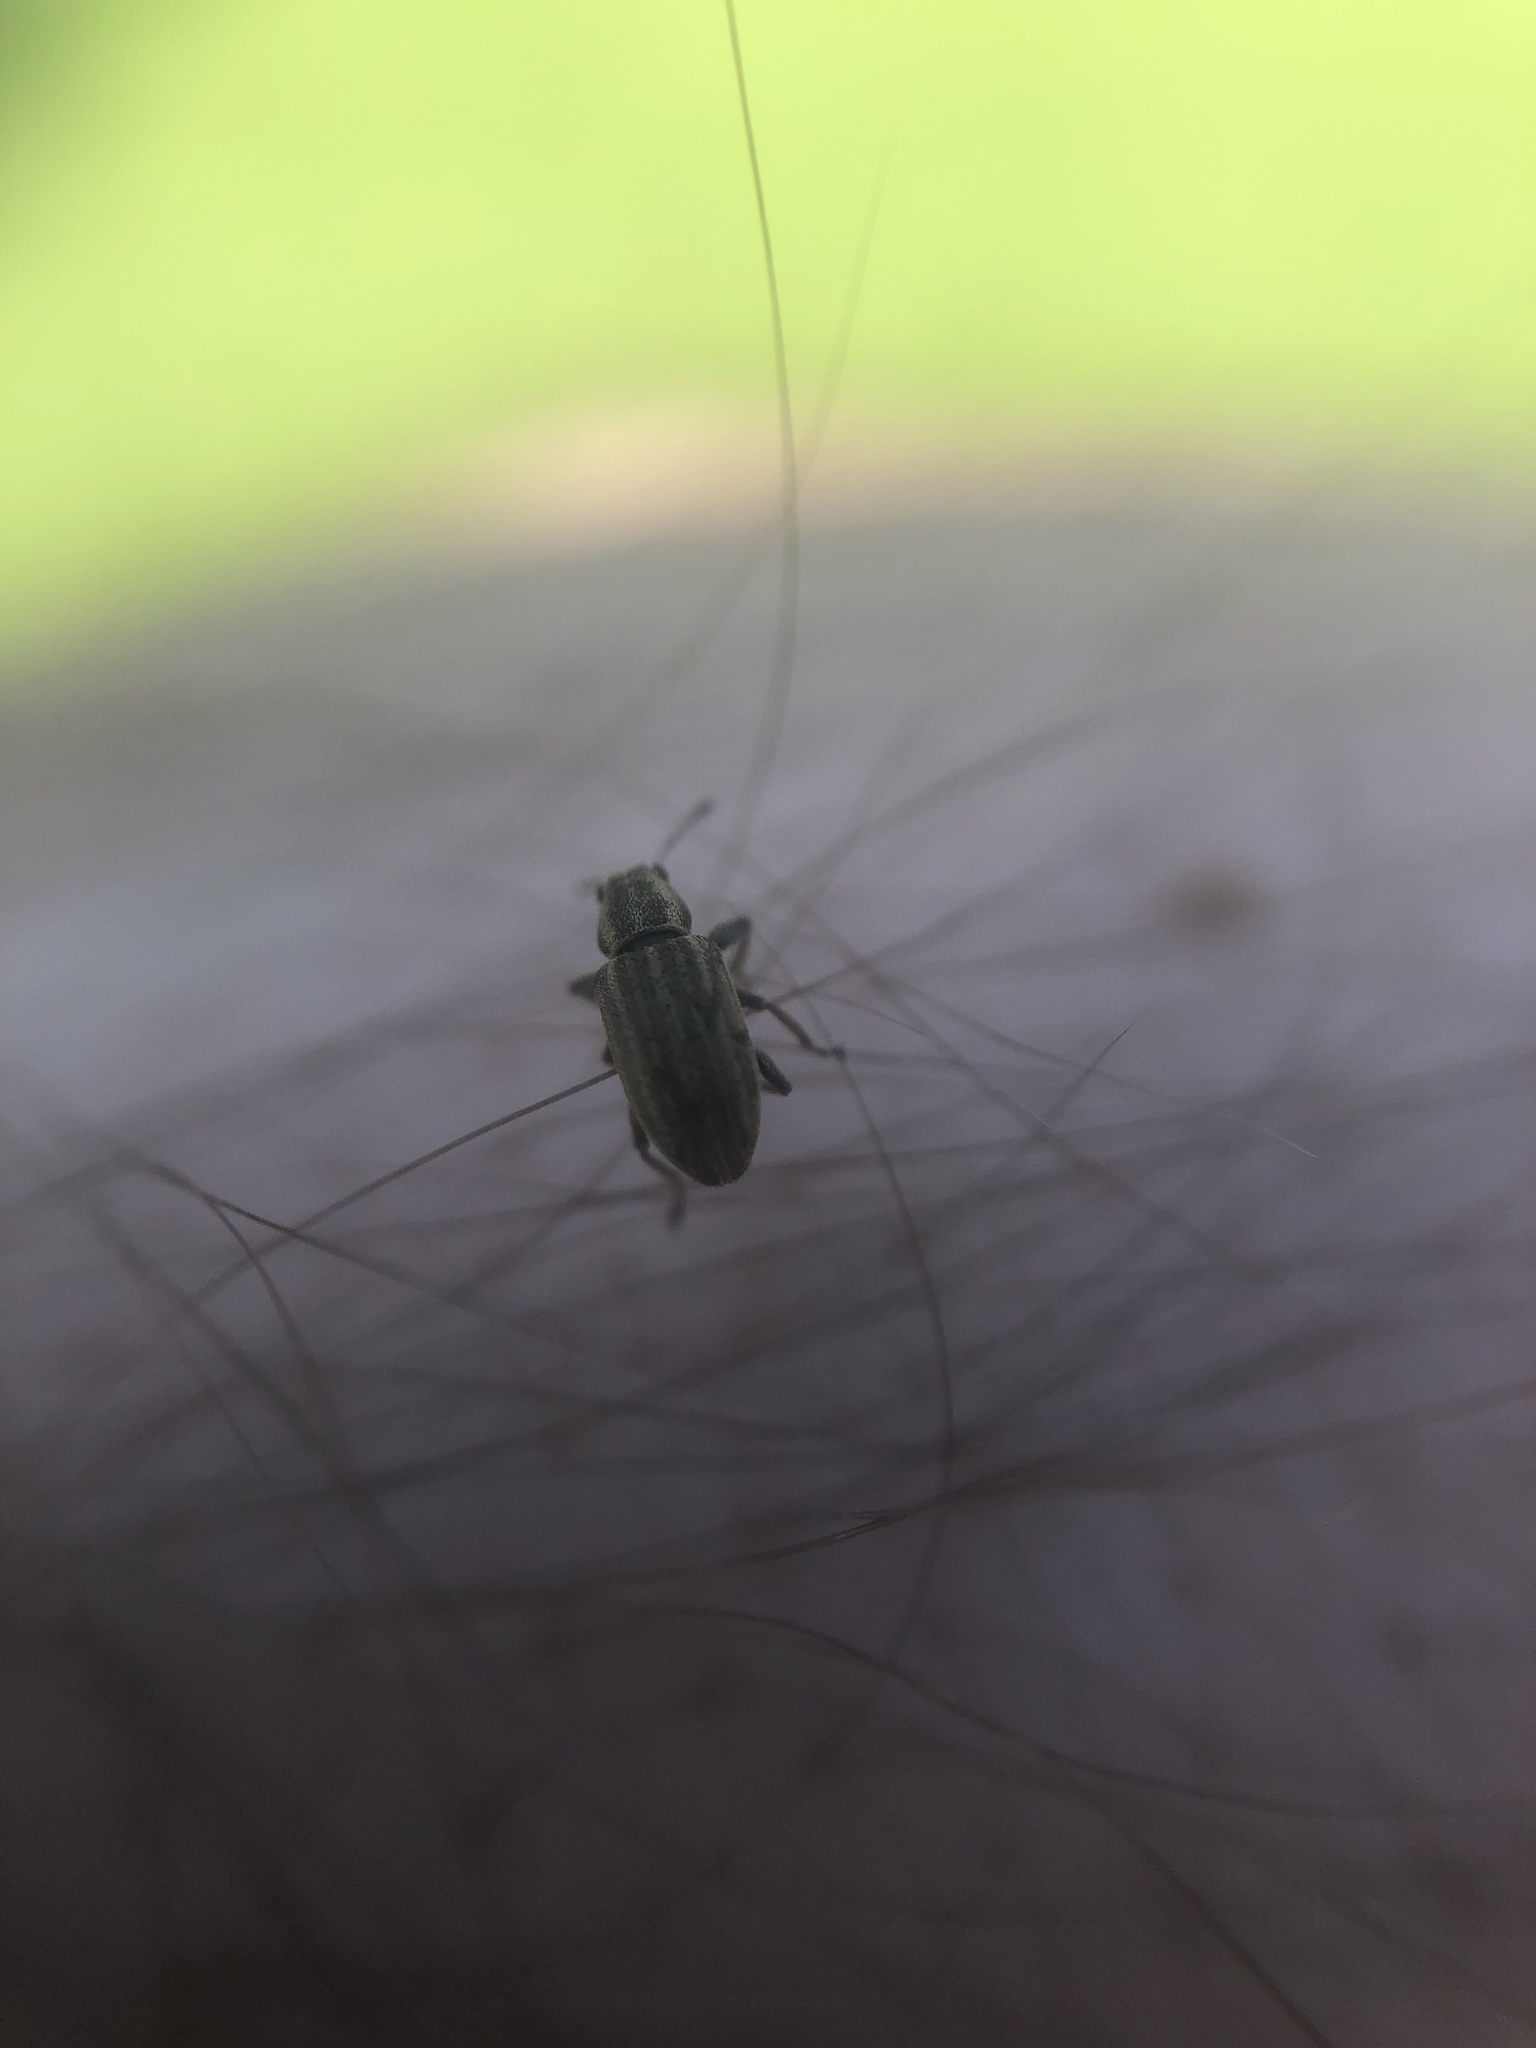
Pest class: pea_leaf_weevil